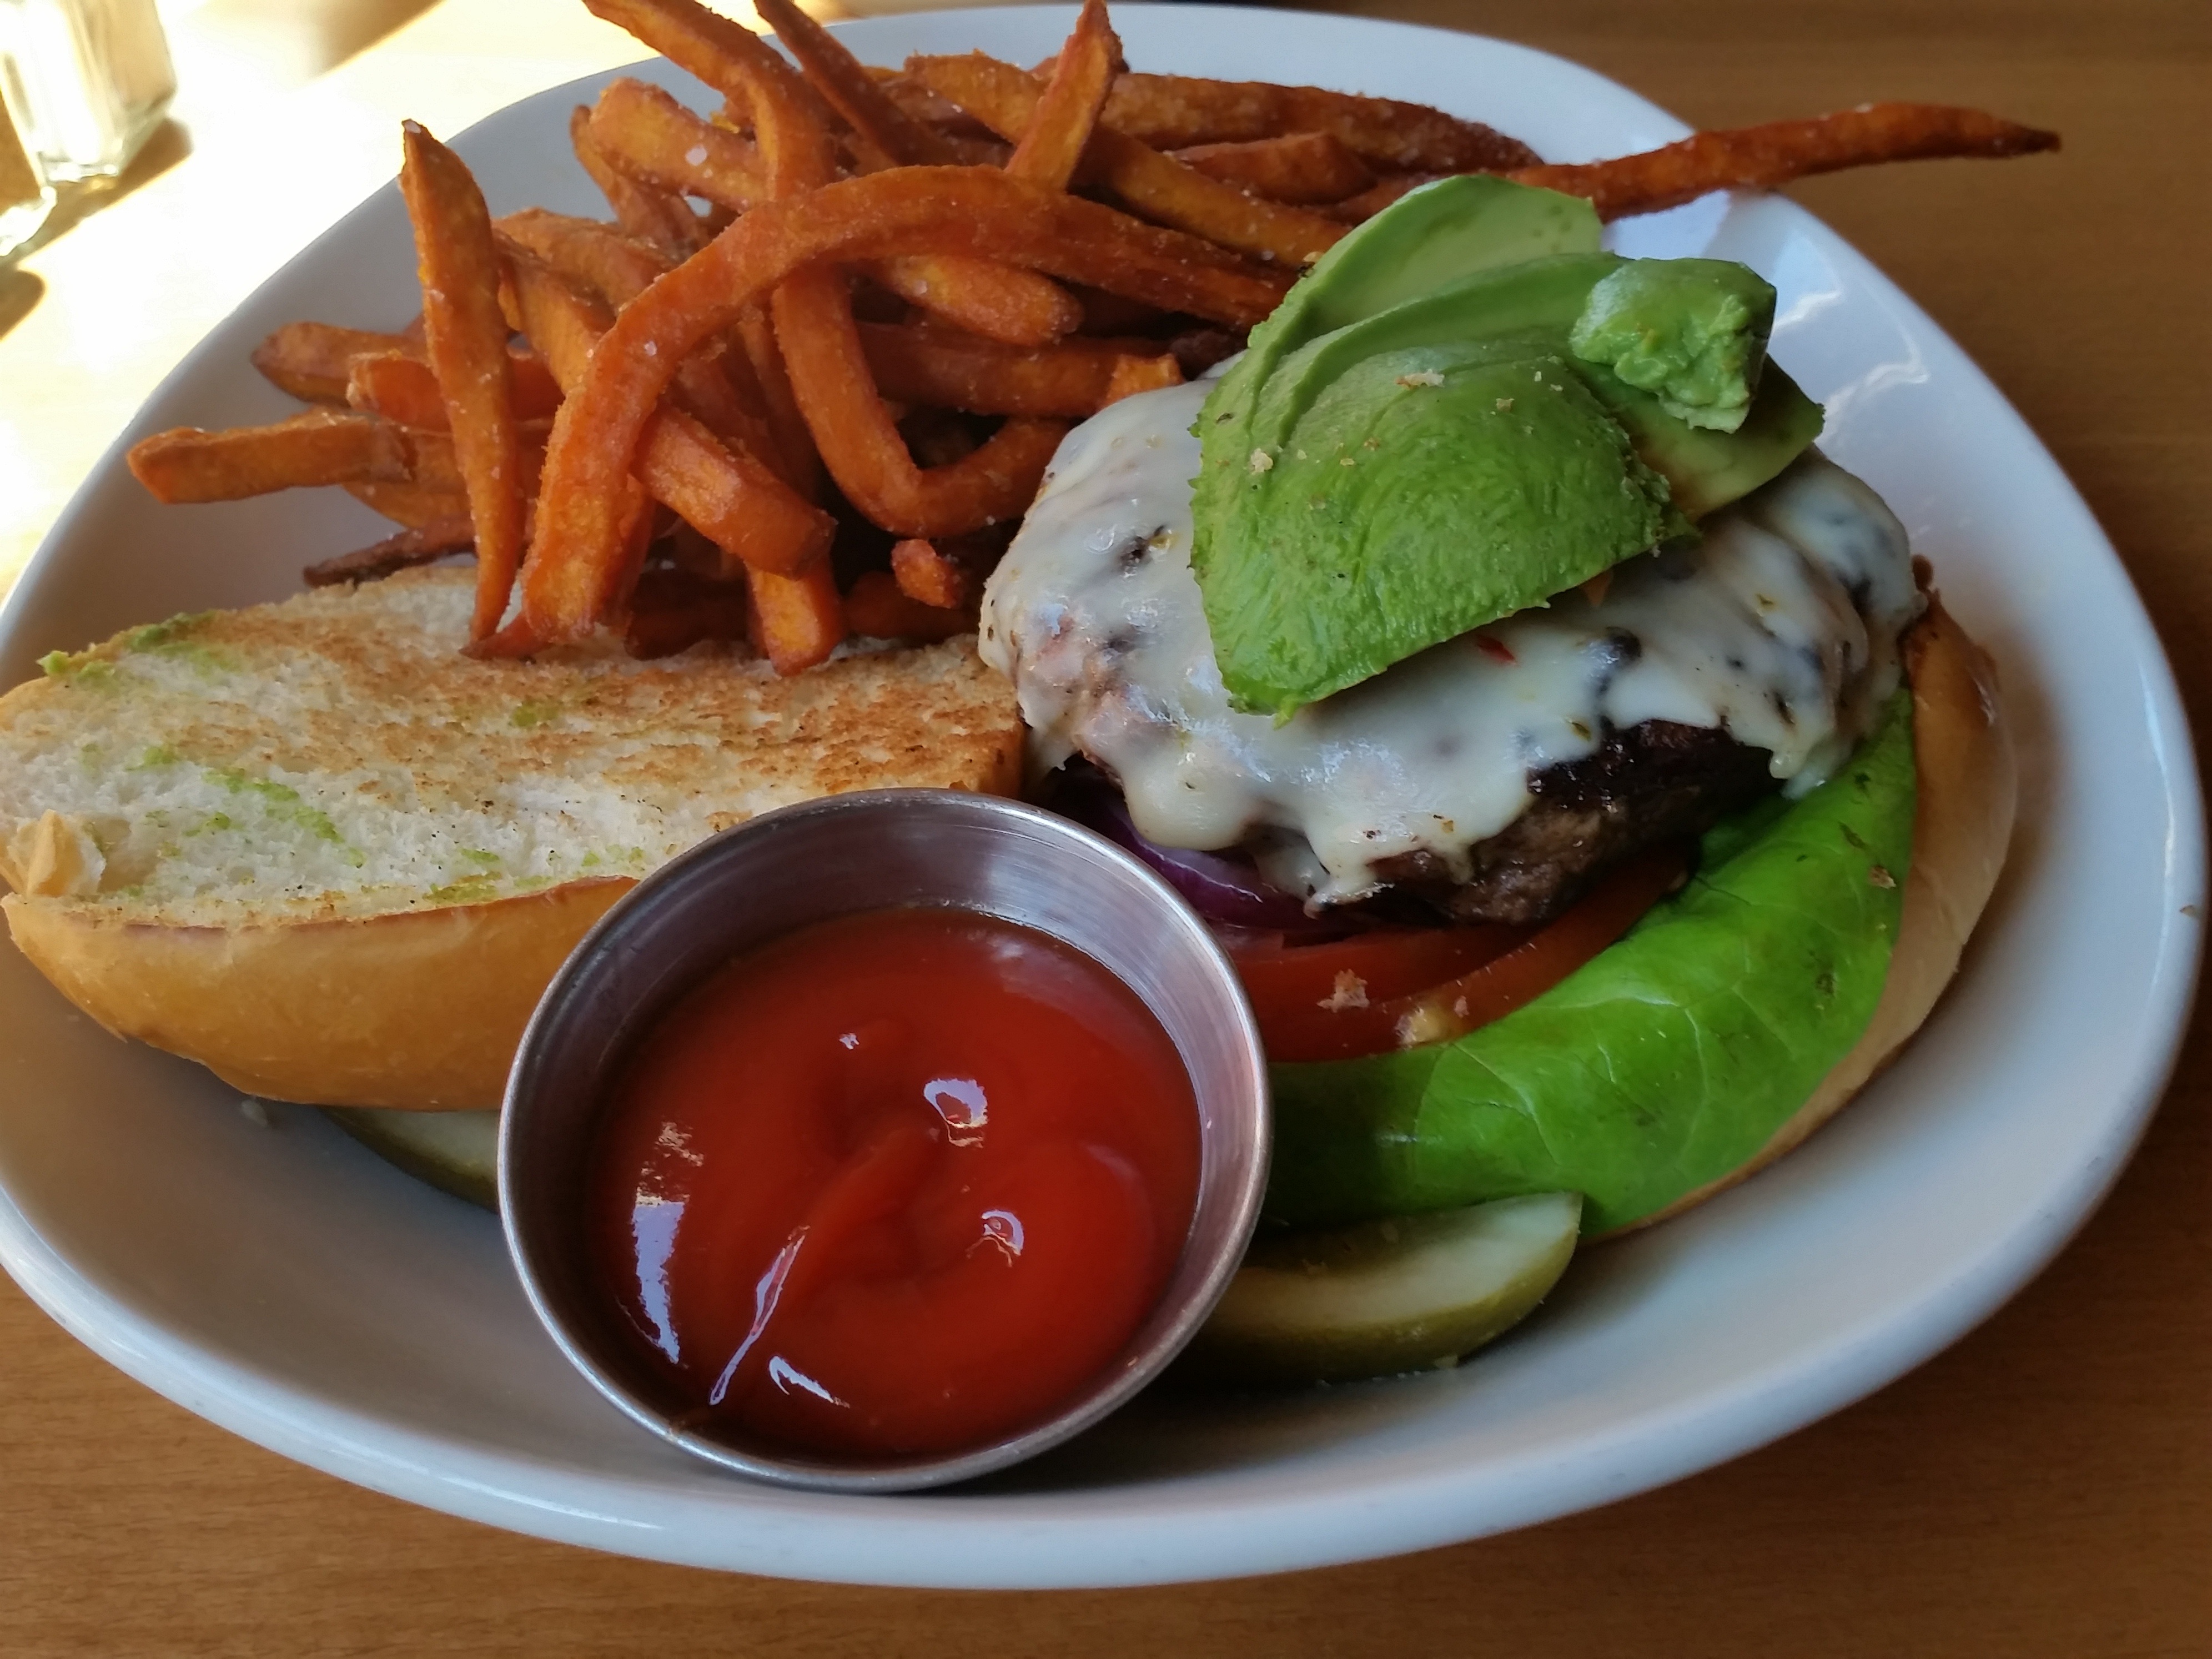
restaurant, dish, meal, food, avocado, breakfast, fast food, lunch, cuisine, hamburger, sandwich, tomato, orange slice, ketchup, cheeseburger, falafel, red onion, veggie burger, sweet potato fries, dill pickle wedge